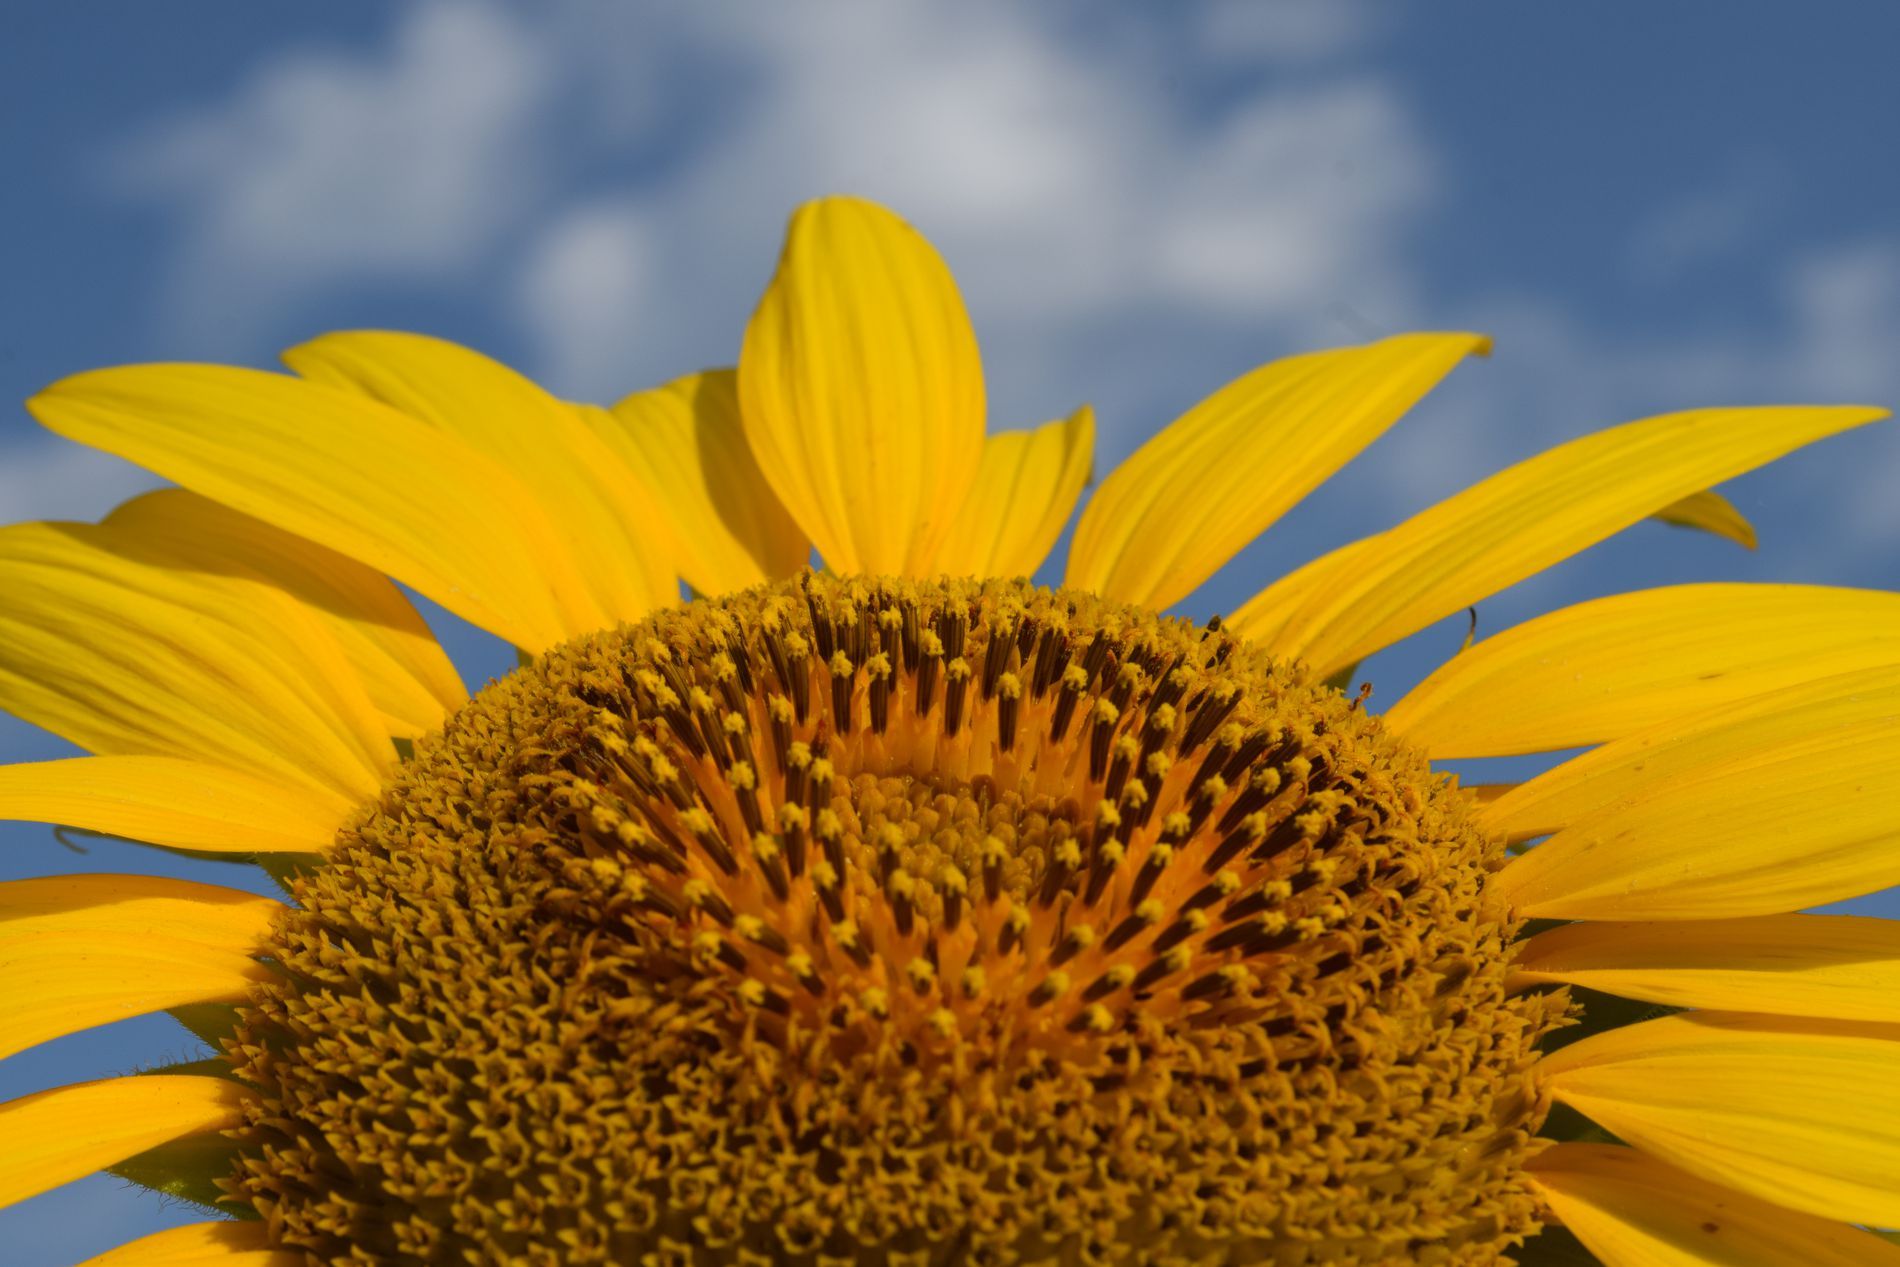
Sunflower Facing Blue Sky
the image shows a bright yellow sunflower with a central brown disk against a blue sky with scattered clouds.
A close up shot features a large sunflower with shiny yellow petals and a brown center filled with sunflower seeds. The background is a clear blue sky with some thin white clouds. The overall mood is natural and relaxing.
Labels: Flower, Plant, Sunflower, Petal, Daisy, Pollen, Outdoors, sky
Camera: NIKON CORPORATION NIKON D5300
Lens: 18-55mm f/3.5-5.6, AF-S DX VR Zoom-Nikkor 18-55mm f/3.5-5.6G
Aperture: F10
Exposure: 1/400 sec
ISO: 200
Focal length: 55.0 mm